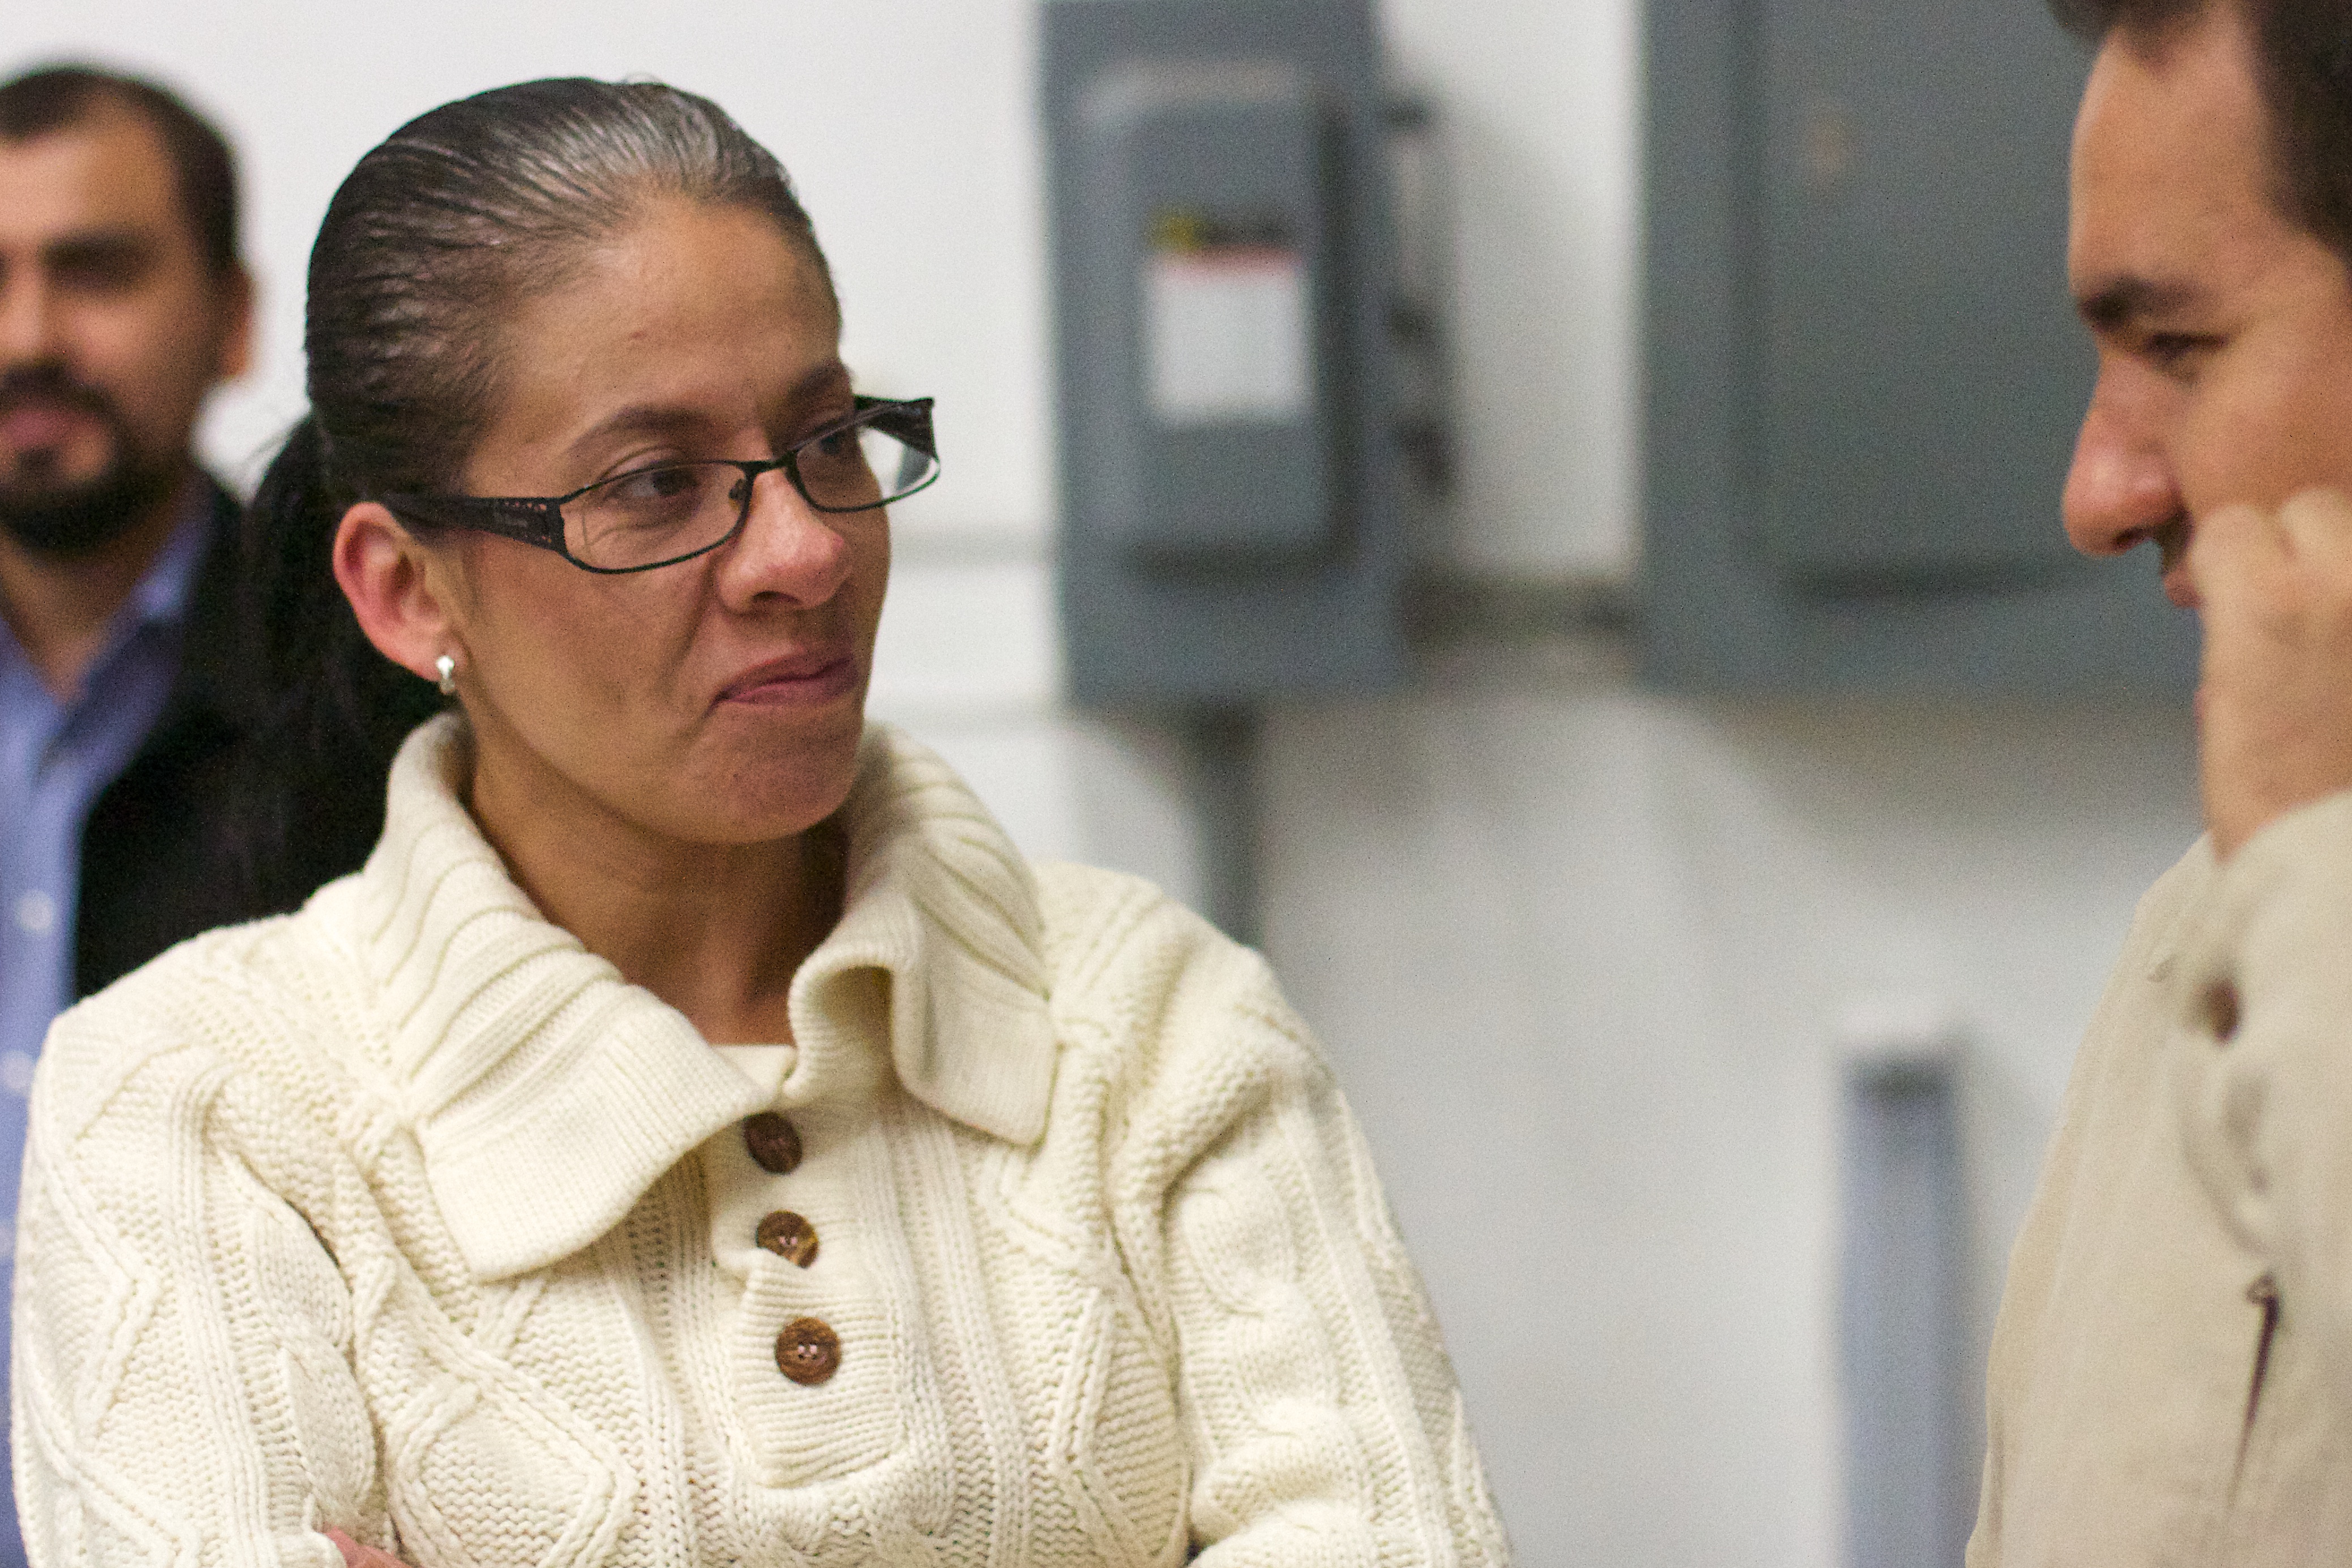
person, glasses, udgagora, vision care